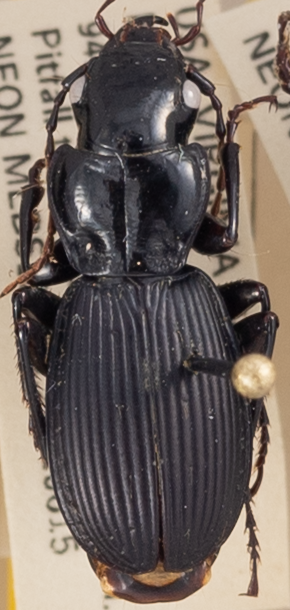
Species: Pterostichus moestus
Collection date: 2021-06-15
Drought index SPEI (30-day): -0.51
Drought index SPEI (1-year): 0.718
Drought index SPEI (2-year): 1.28